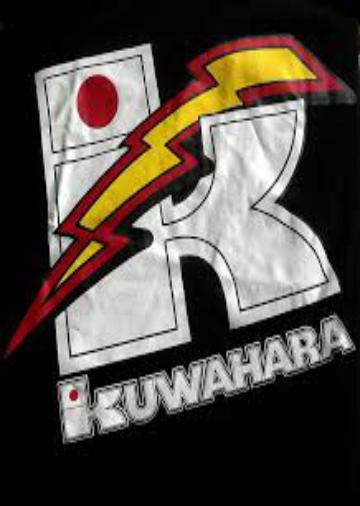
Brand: Kuwahara
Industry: Transportation